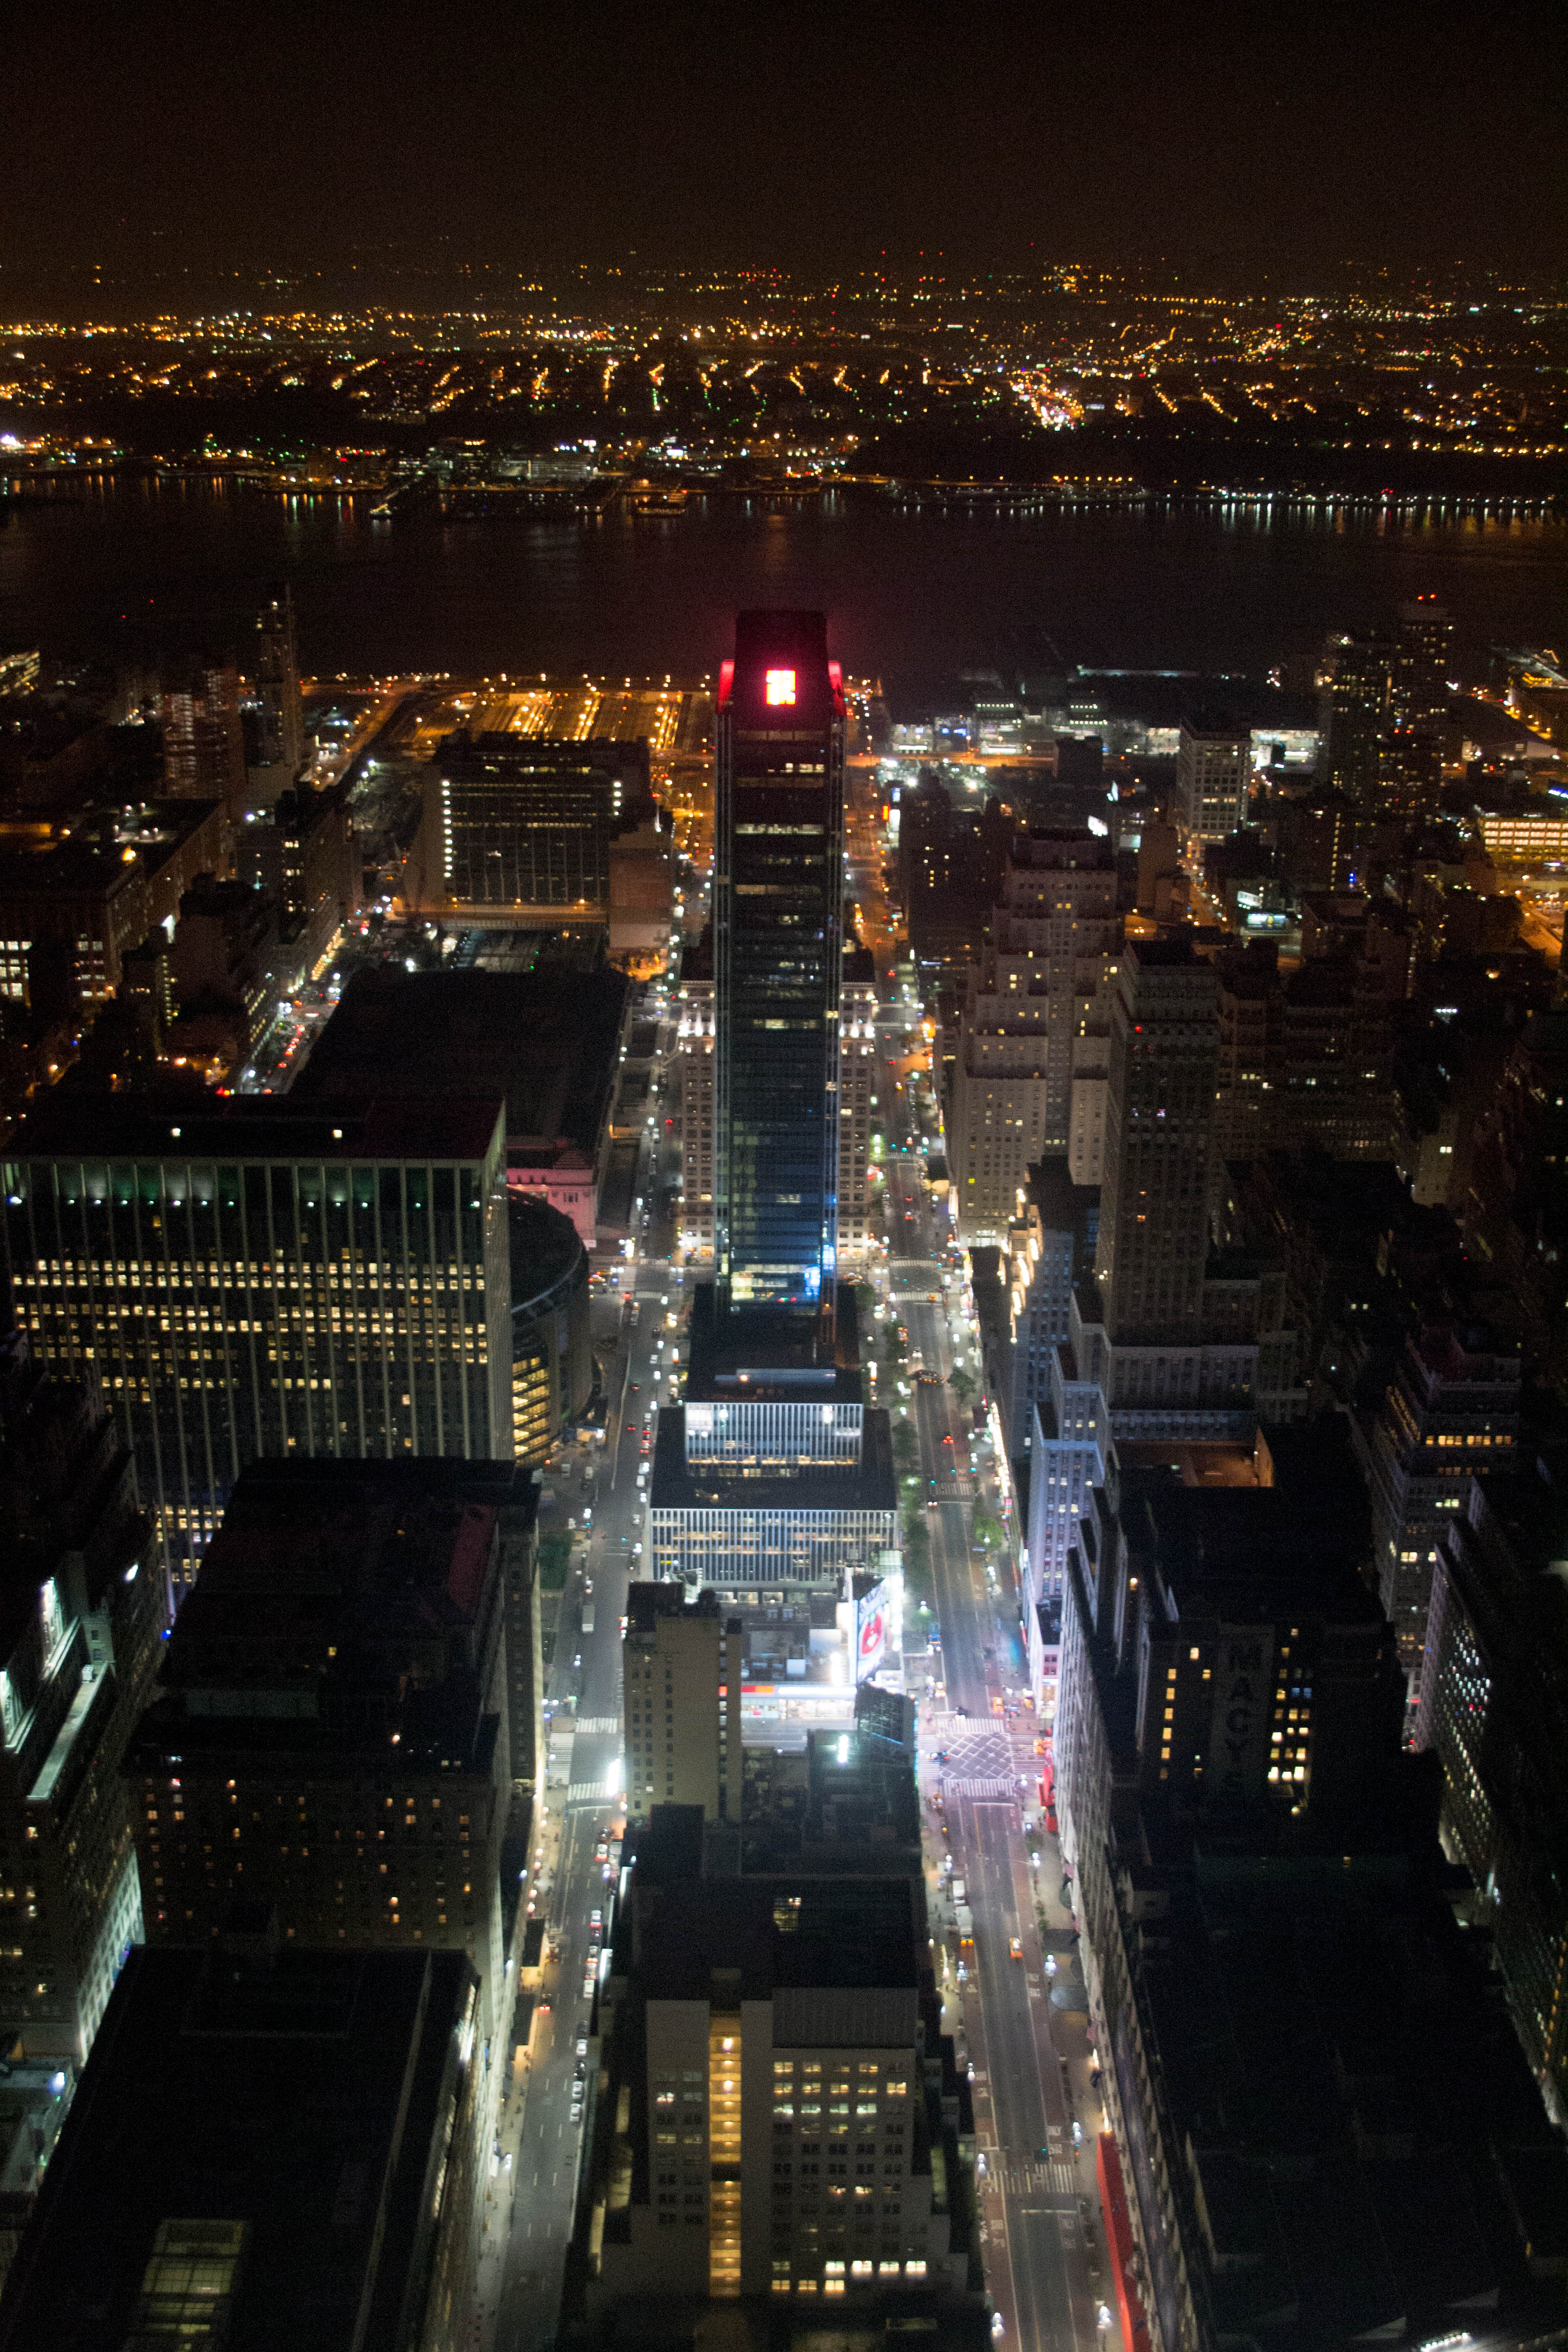
skyline, night, city, skyscraper, cityscape, downtown, dusk, evening, reflection, tower, landmark, metropolis, aerial photography, urban area, human settlement, metropolitan area